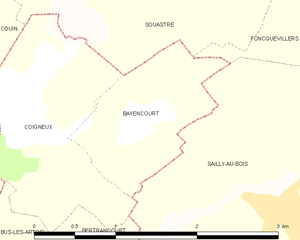
Carte des communes françaises Bayencourt